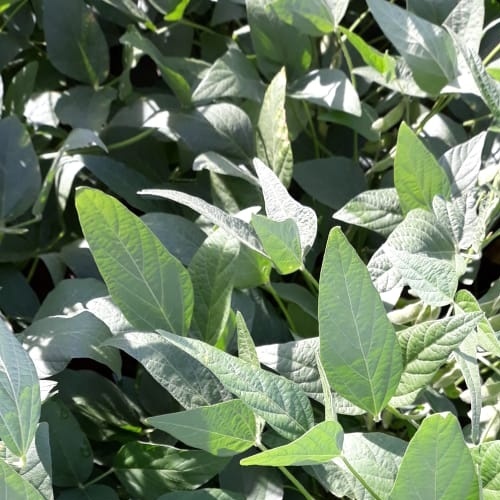
Label: Healthy